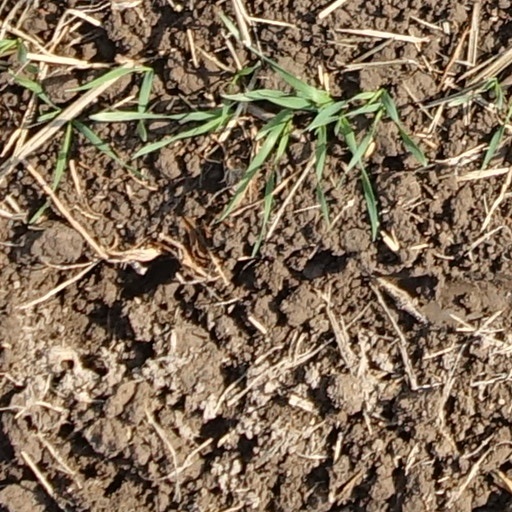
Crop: wheat